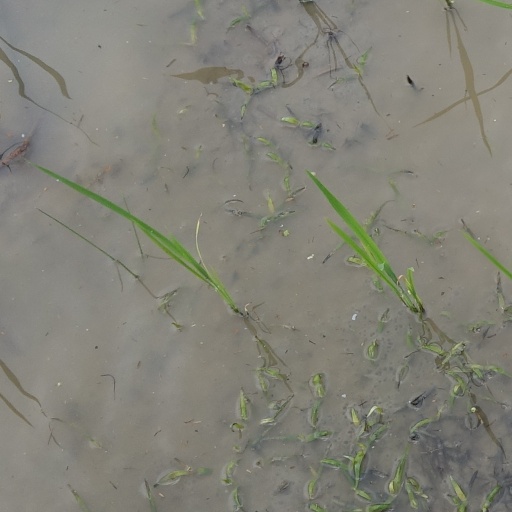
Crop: rice